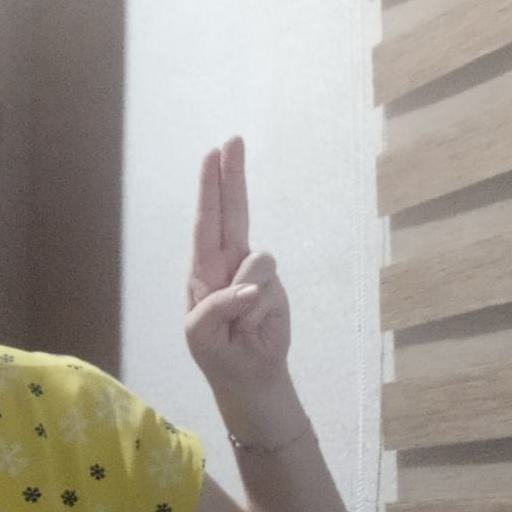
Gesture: two_up